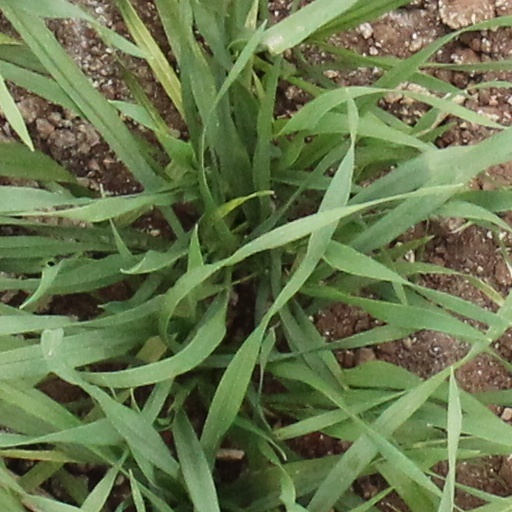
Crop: wheat